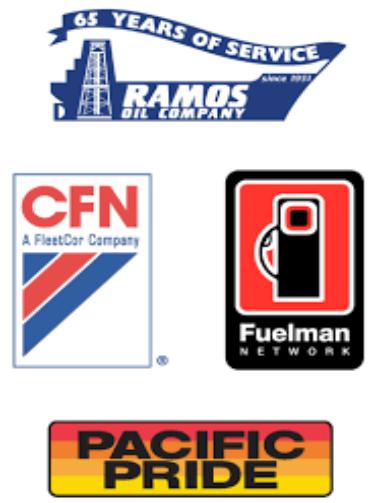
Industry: Transportation